2012–13 Reading F.C. season

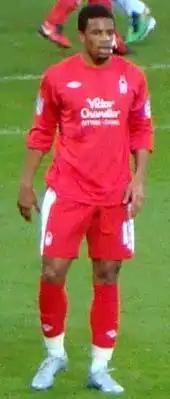
Garath McCleary who became Reading's first signing of the summer joining from Nottingham Forest in May. Pictured in 2010 playing for Forest.

On 2 May, Reading announced that they would be renewing ten players contracts whilst 13 would be released. The players leaving included Andy Griffin, Brian Howard and Tomasz Cywka, as well as a number of youngsters. Experienced duo Ian Harte and Brynjar Gunnarsson were both handed one-year extensions along with several young professionals and scholars including Michael Hector and Gozie Ugwu. Reading completed their first signing of the season on 16 May with Garath McCleary signing a three-year deal on a Bosman transfer from Nottingham Forest. The club were linked with a number of players over the next six weeks before Danny Guthrie joined on a free transfer from Newcastle United, becoming Reading's second signing of the summer. The following week Pavel Pogrebnyak signed a four-year deal on a free transfer from Fulham following the approval of his work permit, and the day after, on 6 July, Irish youngster Pierce Sweeney joined for an undisclosed fee from Bray Wanderers. Nicky Shorey rejoined the club on a one-year deal on 10 July following his release from West Bromwich Albion, whilst three days later the first outgoing business of the season was completed with Mathieu Manset joining Sion on a three-year contract. On 17 July the club completed a double signing with Adrian Mariappa and Chris Gunter joining from Watford and Nottingham Forest respectively. Both signed on three-year deals for an undisclosed fee.